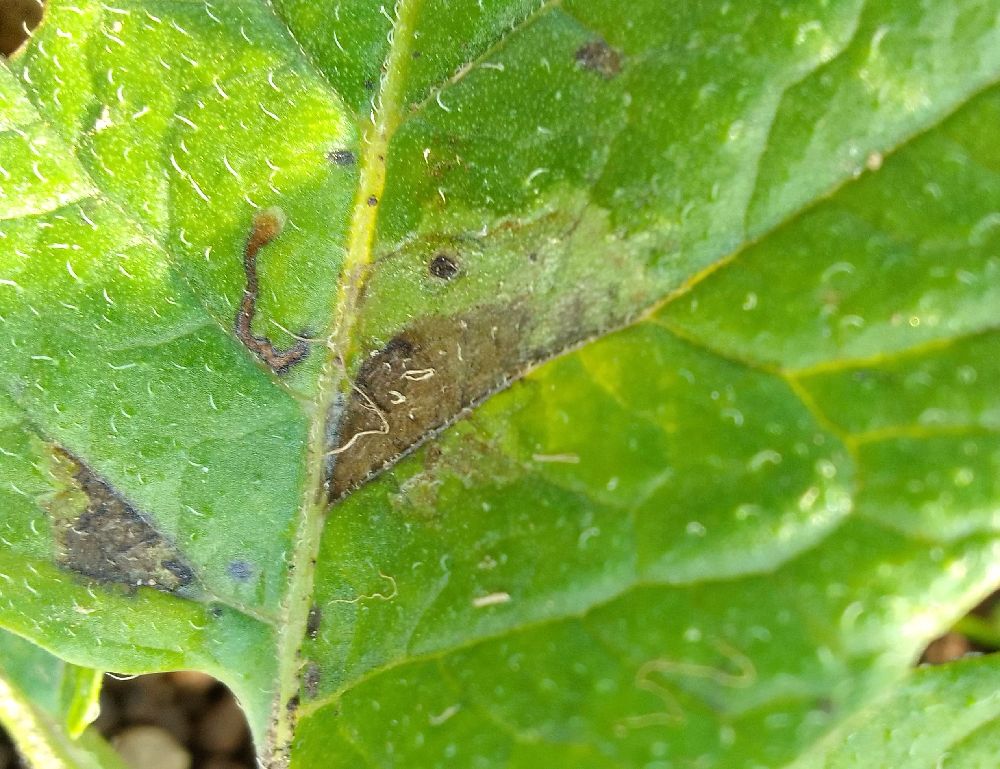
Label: Late blight